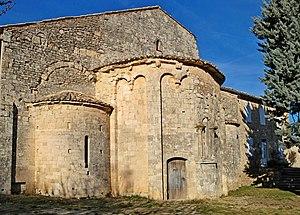
France - Vaucluse - Saignon - Abbaye Saint-Eusèbe
En architecture religieuse, le chevet désigne généralement l'extrémité du chœur d'une église derrière le maître-autel et le sanctuaire de l'église, parce que, dans les édifices au plan en croix latine, le chevet correspond à la partie de la croix sur laquelle le Christ crucifié posa sa tête.
L'art roman provençal présente comme particularité d'être fortement influencé par l'antiquité romaine par le biais des nombreux vestiges romains subsistant en Provence. Par contre, l'influence du style roman lombard y est très limitée, au contraire de l'art roman languedocien voisin.
Saignon est une commune française située dans le département de Vaucluse, en région Provence-Alpes-Côte d'Azur.
L'abbaye Saint-Eusèbe de Saignon est une ancienne abbaye bénédictine de style roman située à l'est de Saignon, village du massif du Luberon, dans le département français de Vaucluse et la région Provence-Alpes-Côte d'Azur.
Cet article recense les monuments historiques du département de Vaucluse, en France.